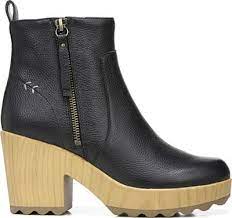
Label: Clog